Chapel of Our Lady of the Miraculous Medal

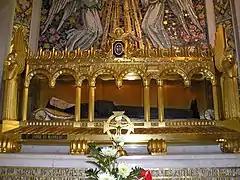
Tomb with the effigy of Louise de Marillac.

In 1830, Labouré (aged 24) received three visits from the Blessed Virgin Mary. On the first visit, the night of 18 July, she received a request that a Confraternity of the Children of Mary be established. Accordingly, the Virgin Mary later requested the creation of a medal with the following invocation: